Mittwoch aus Licht

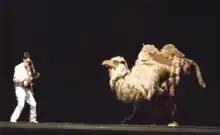
Trombonut (Stephen Menotti) and Lucicamel in the Camel Dance from "Michaelion" (Birmingham Opera, 24 August 2012)

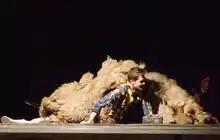
Luca (Michael Leibundgut), with his short-wave radio, emerges from Lucicamel (Birmingham Opera, 24 August 2012)

As Michael's Operator, Luca listens to broadcasts received on a short-wave radio in order to provide reports in response to problems successively posed by eleven delegates, who imitate him, poorly but humorously.